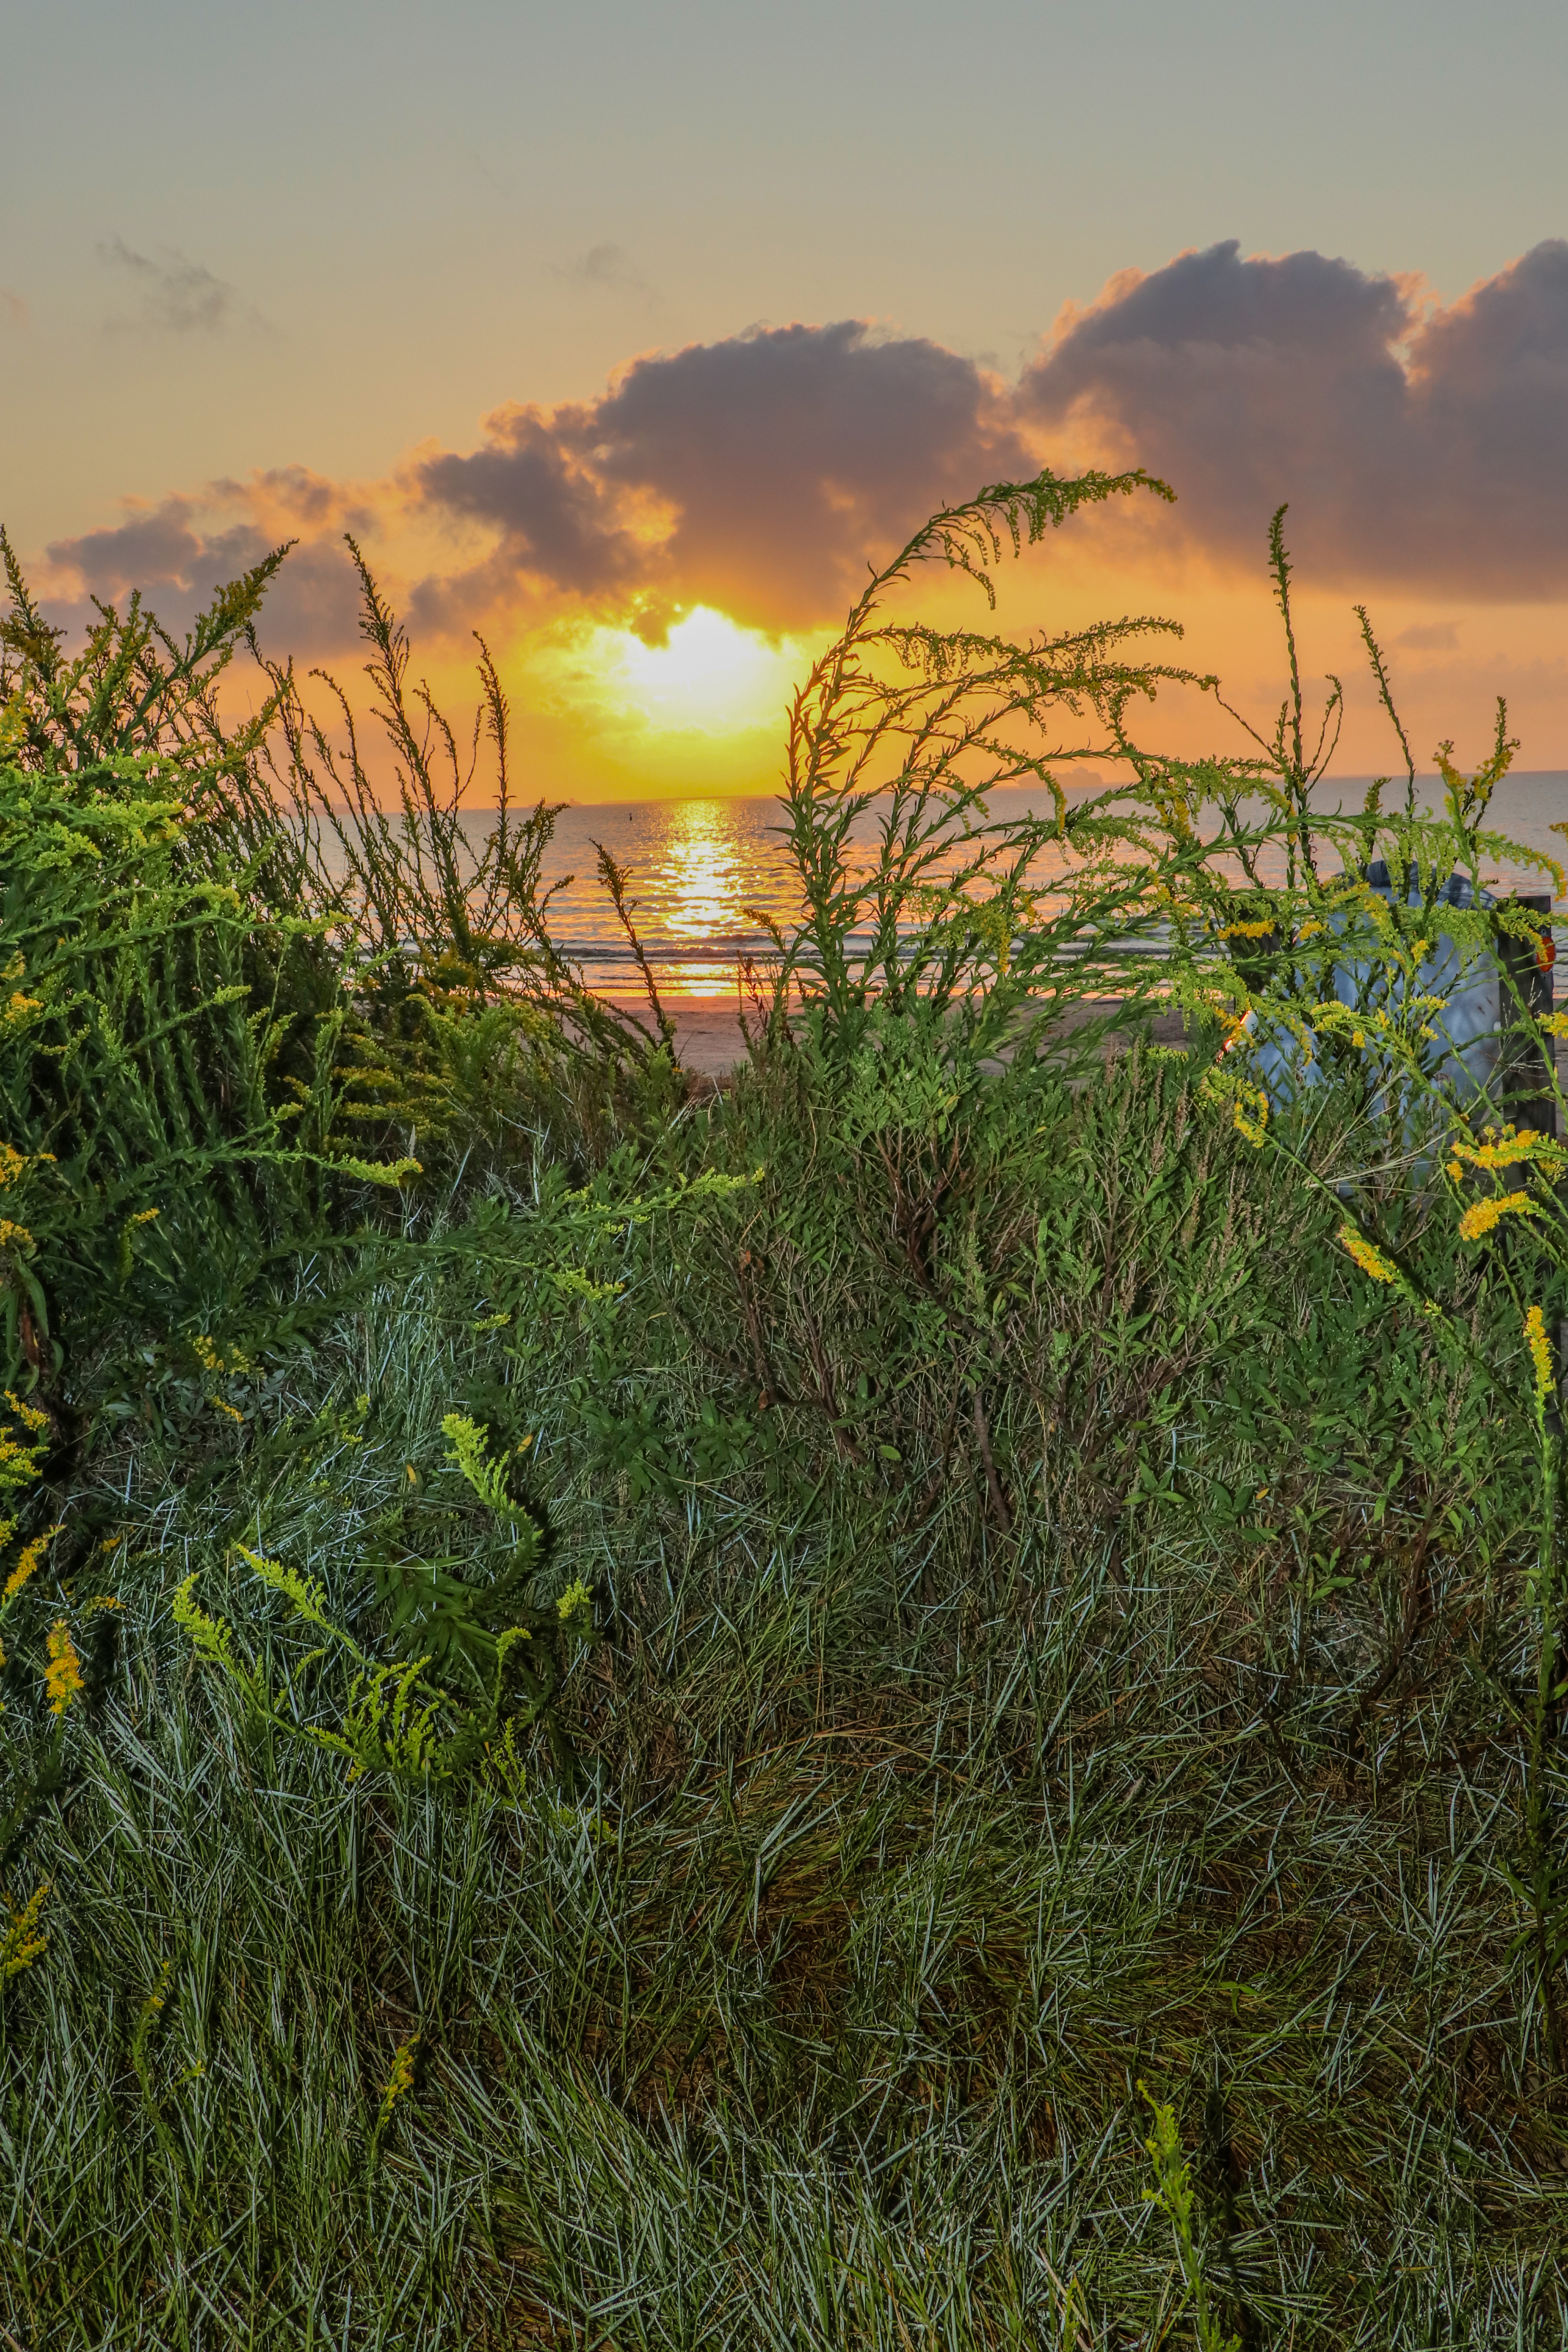
beach, plants, nature, trees, grass, texas, gulfcoast, sky, vegetation, natural landscape, green, water, sunrise, cloud, natural environment, grassland, morning, sunset, prairie, sunlight, grass family, plant, meadow, horizon, tree, landscape, wildlife, summer, evening, afterglow, sun, wildflower, sea, phragmites, field, hill, plain, pasture, meteorological phenomenon, flower, dawn, coast